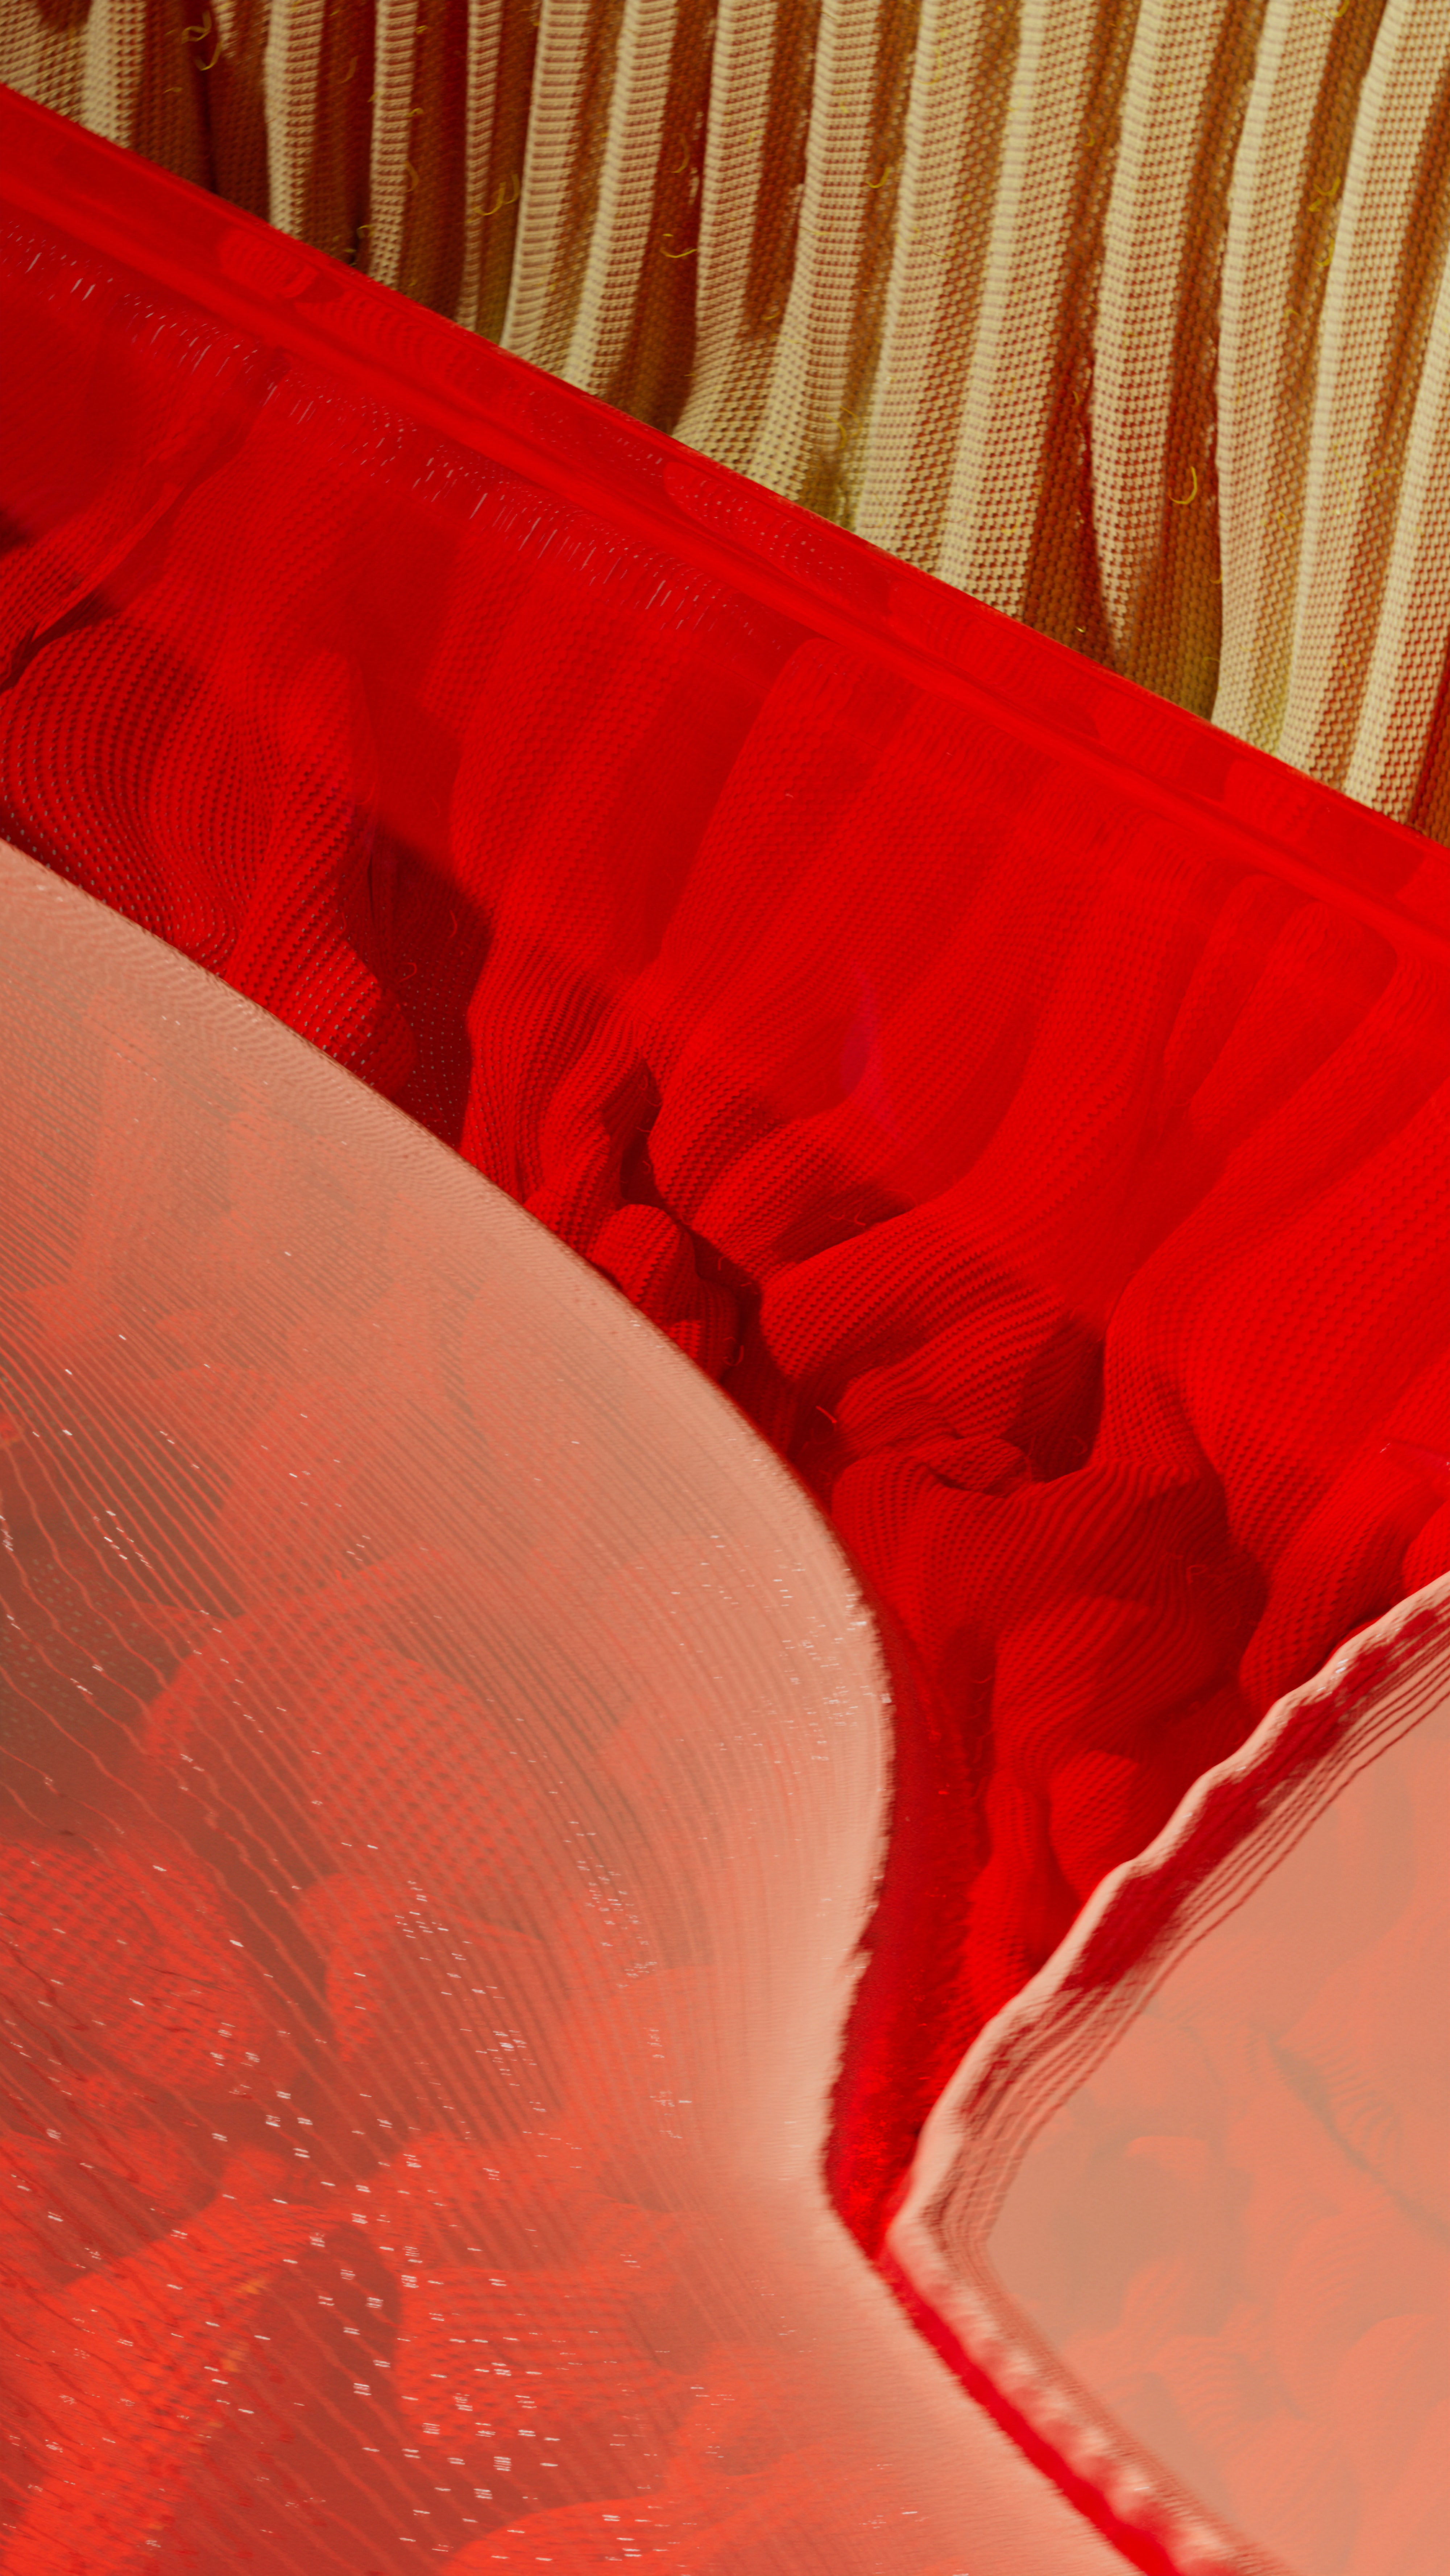
art, petal, sleeve, orange, Tints and shades, magenta, peach, pattern, close up, rectangle, event, carmine, fashion accessory, linens, electric blue, font, silk, coquelicot, comfort, still life photography, satin, Transparent material